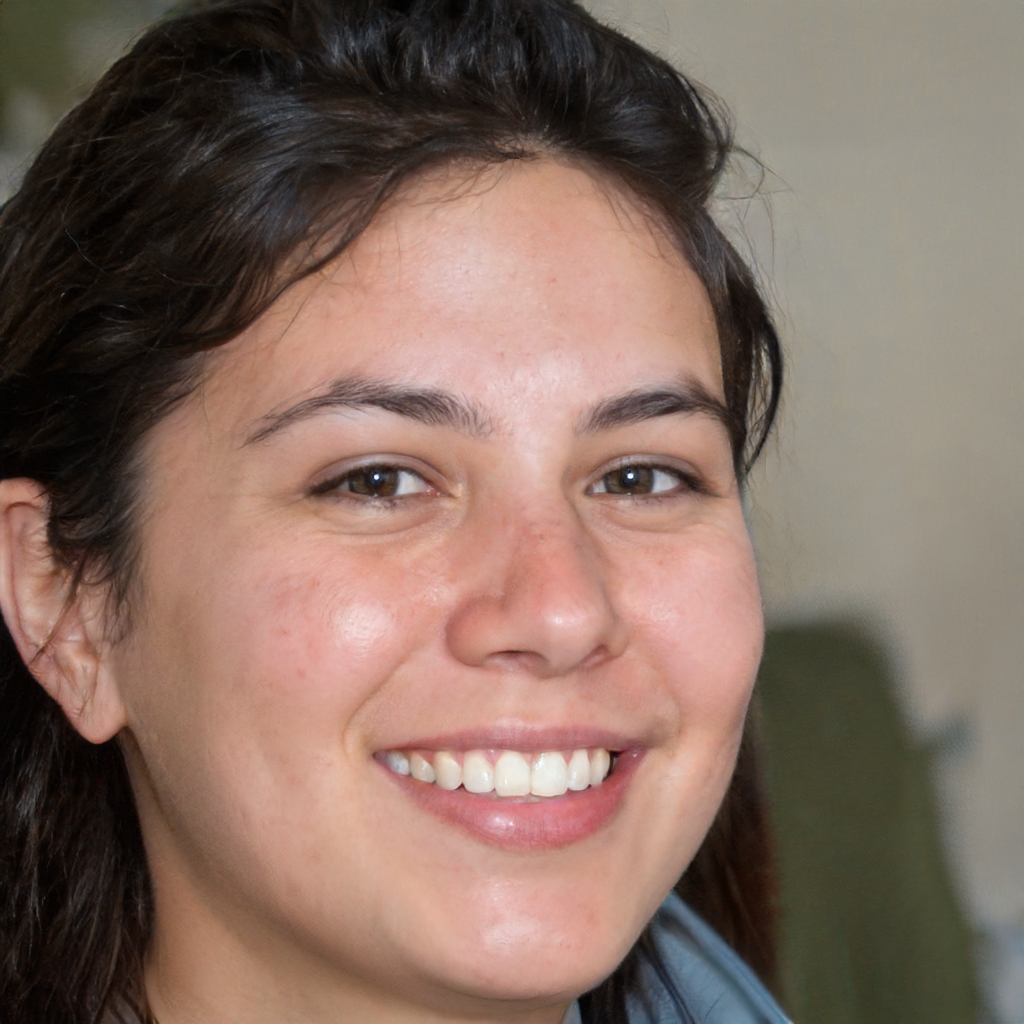
Label: Colored